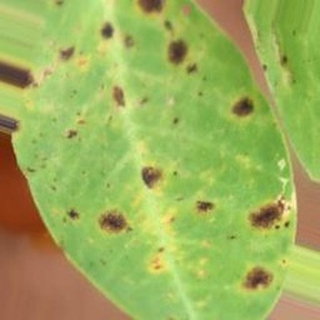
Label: groundnut_late_leaf_spot